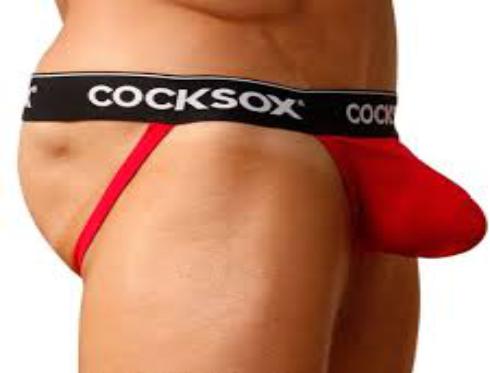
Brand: Cocksox
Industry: Clothes